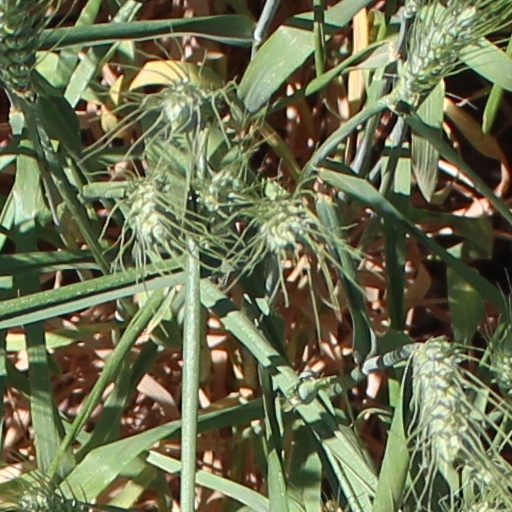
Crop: wheat